Norrmalm

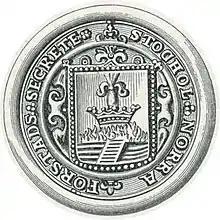
Seal of the district of Norrmalm

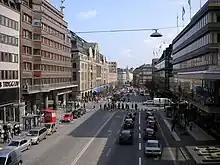
Hamngatan, a street in Norrmalm

Norrmalm is a part of the larger borough of Norrmalm ("Norrmalms stadsdelsområde").